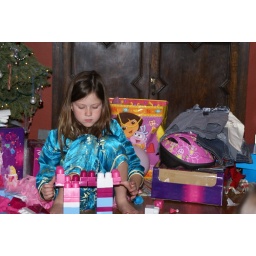
Uncle Chris and the girls at his house in Seattle, WAUncle Chris and the girls at his house in Seattle, WA